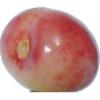
Label: Cherry Rainier 1